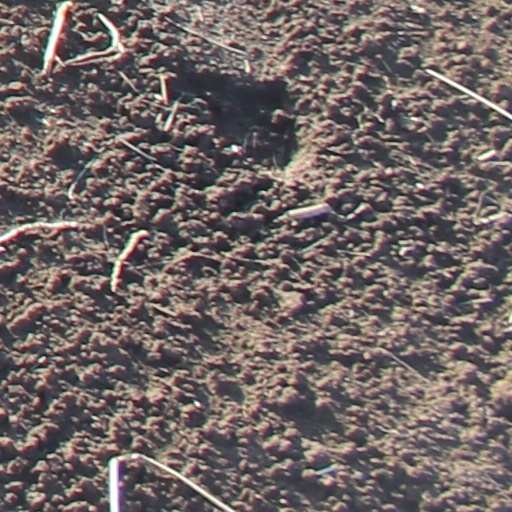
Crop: wheat